Tom Jervis

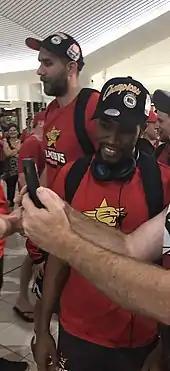
Jervis (background) and teammate Bryce Cotton after winning the 2019 NBL championship

On 16 May 2018, Jervis signed with the Perth Wildcats for the 2018–19 NBL season, returning to the club for a second stint. In the Wildcats' season opener on 11 October, Jervis recorded 12 points, seven rebounds and two blocks in a 99–91 win over the Adelaide 36ers. It was Jervis' 150th NBL game and his first for the Wildcats since 2016. In March 2019, he helped the Wildcats win the championship after defeating Melbourne United 3–1 in the NBL Grand Final series. In 33 games, he averaged 3.8 points and 3.0 rebounds per game.